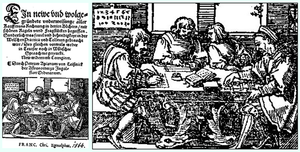
Hindu-arabertal systemet / Historie / Vedtagelse i Europa
Det Hindu–arabiske talsystem er et positionelt decimalt talsystem, der er det mest almindelige talsystem i verden. Det var et gammelt indisk talsystem, der blev reintroduceret i bogen Om Beregning med Hindu-Tal skrevet af den middelalderlige iranske matematiker og ingeniør al-Khwarizmi. Systemet spredte sig senere til middelalderens Europa i højmiddelalderen.